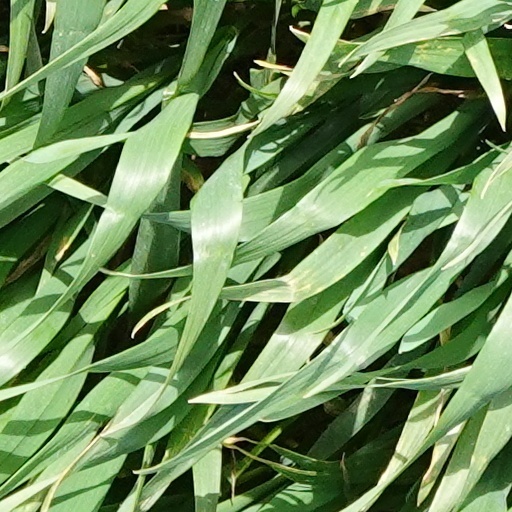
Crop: wheat